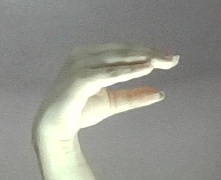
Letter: jeem